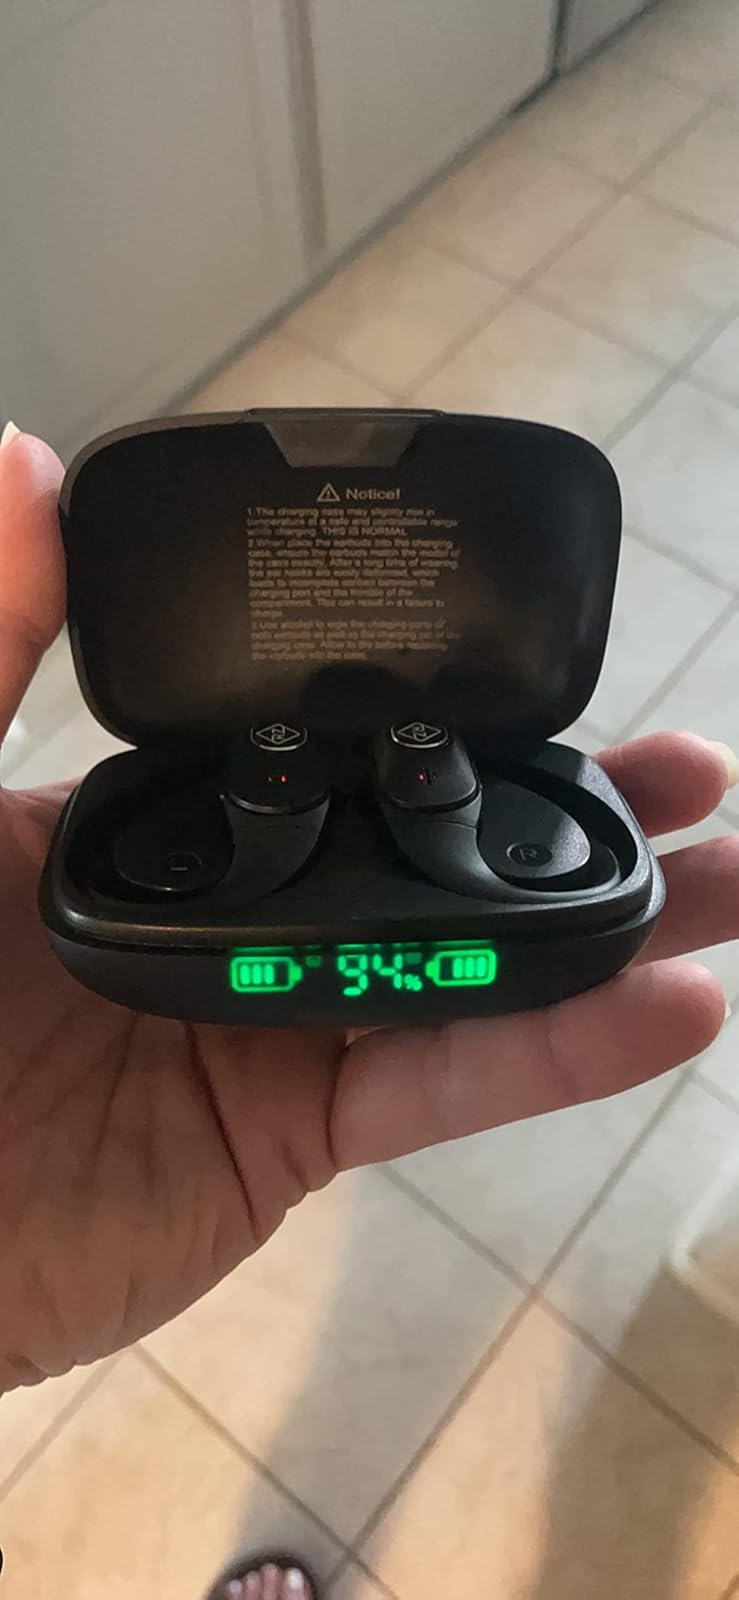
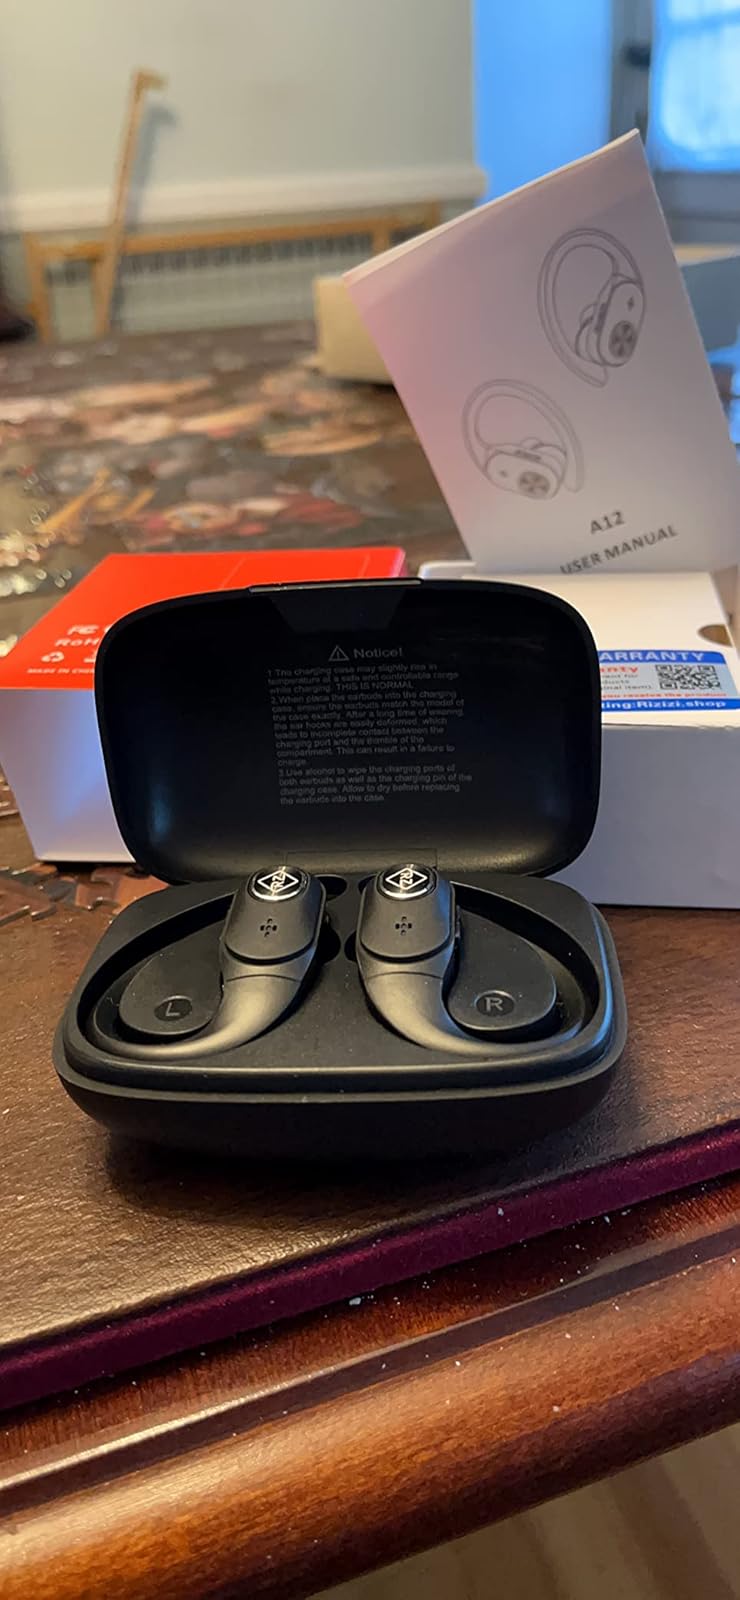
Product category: earbuds
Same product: yes